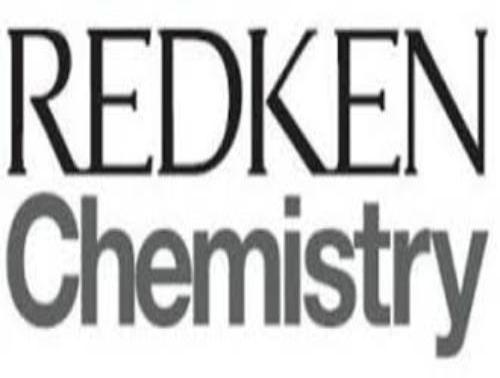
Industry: Necessities